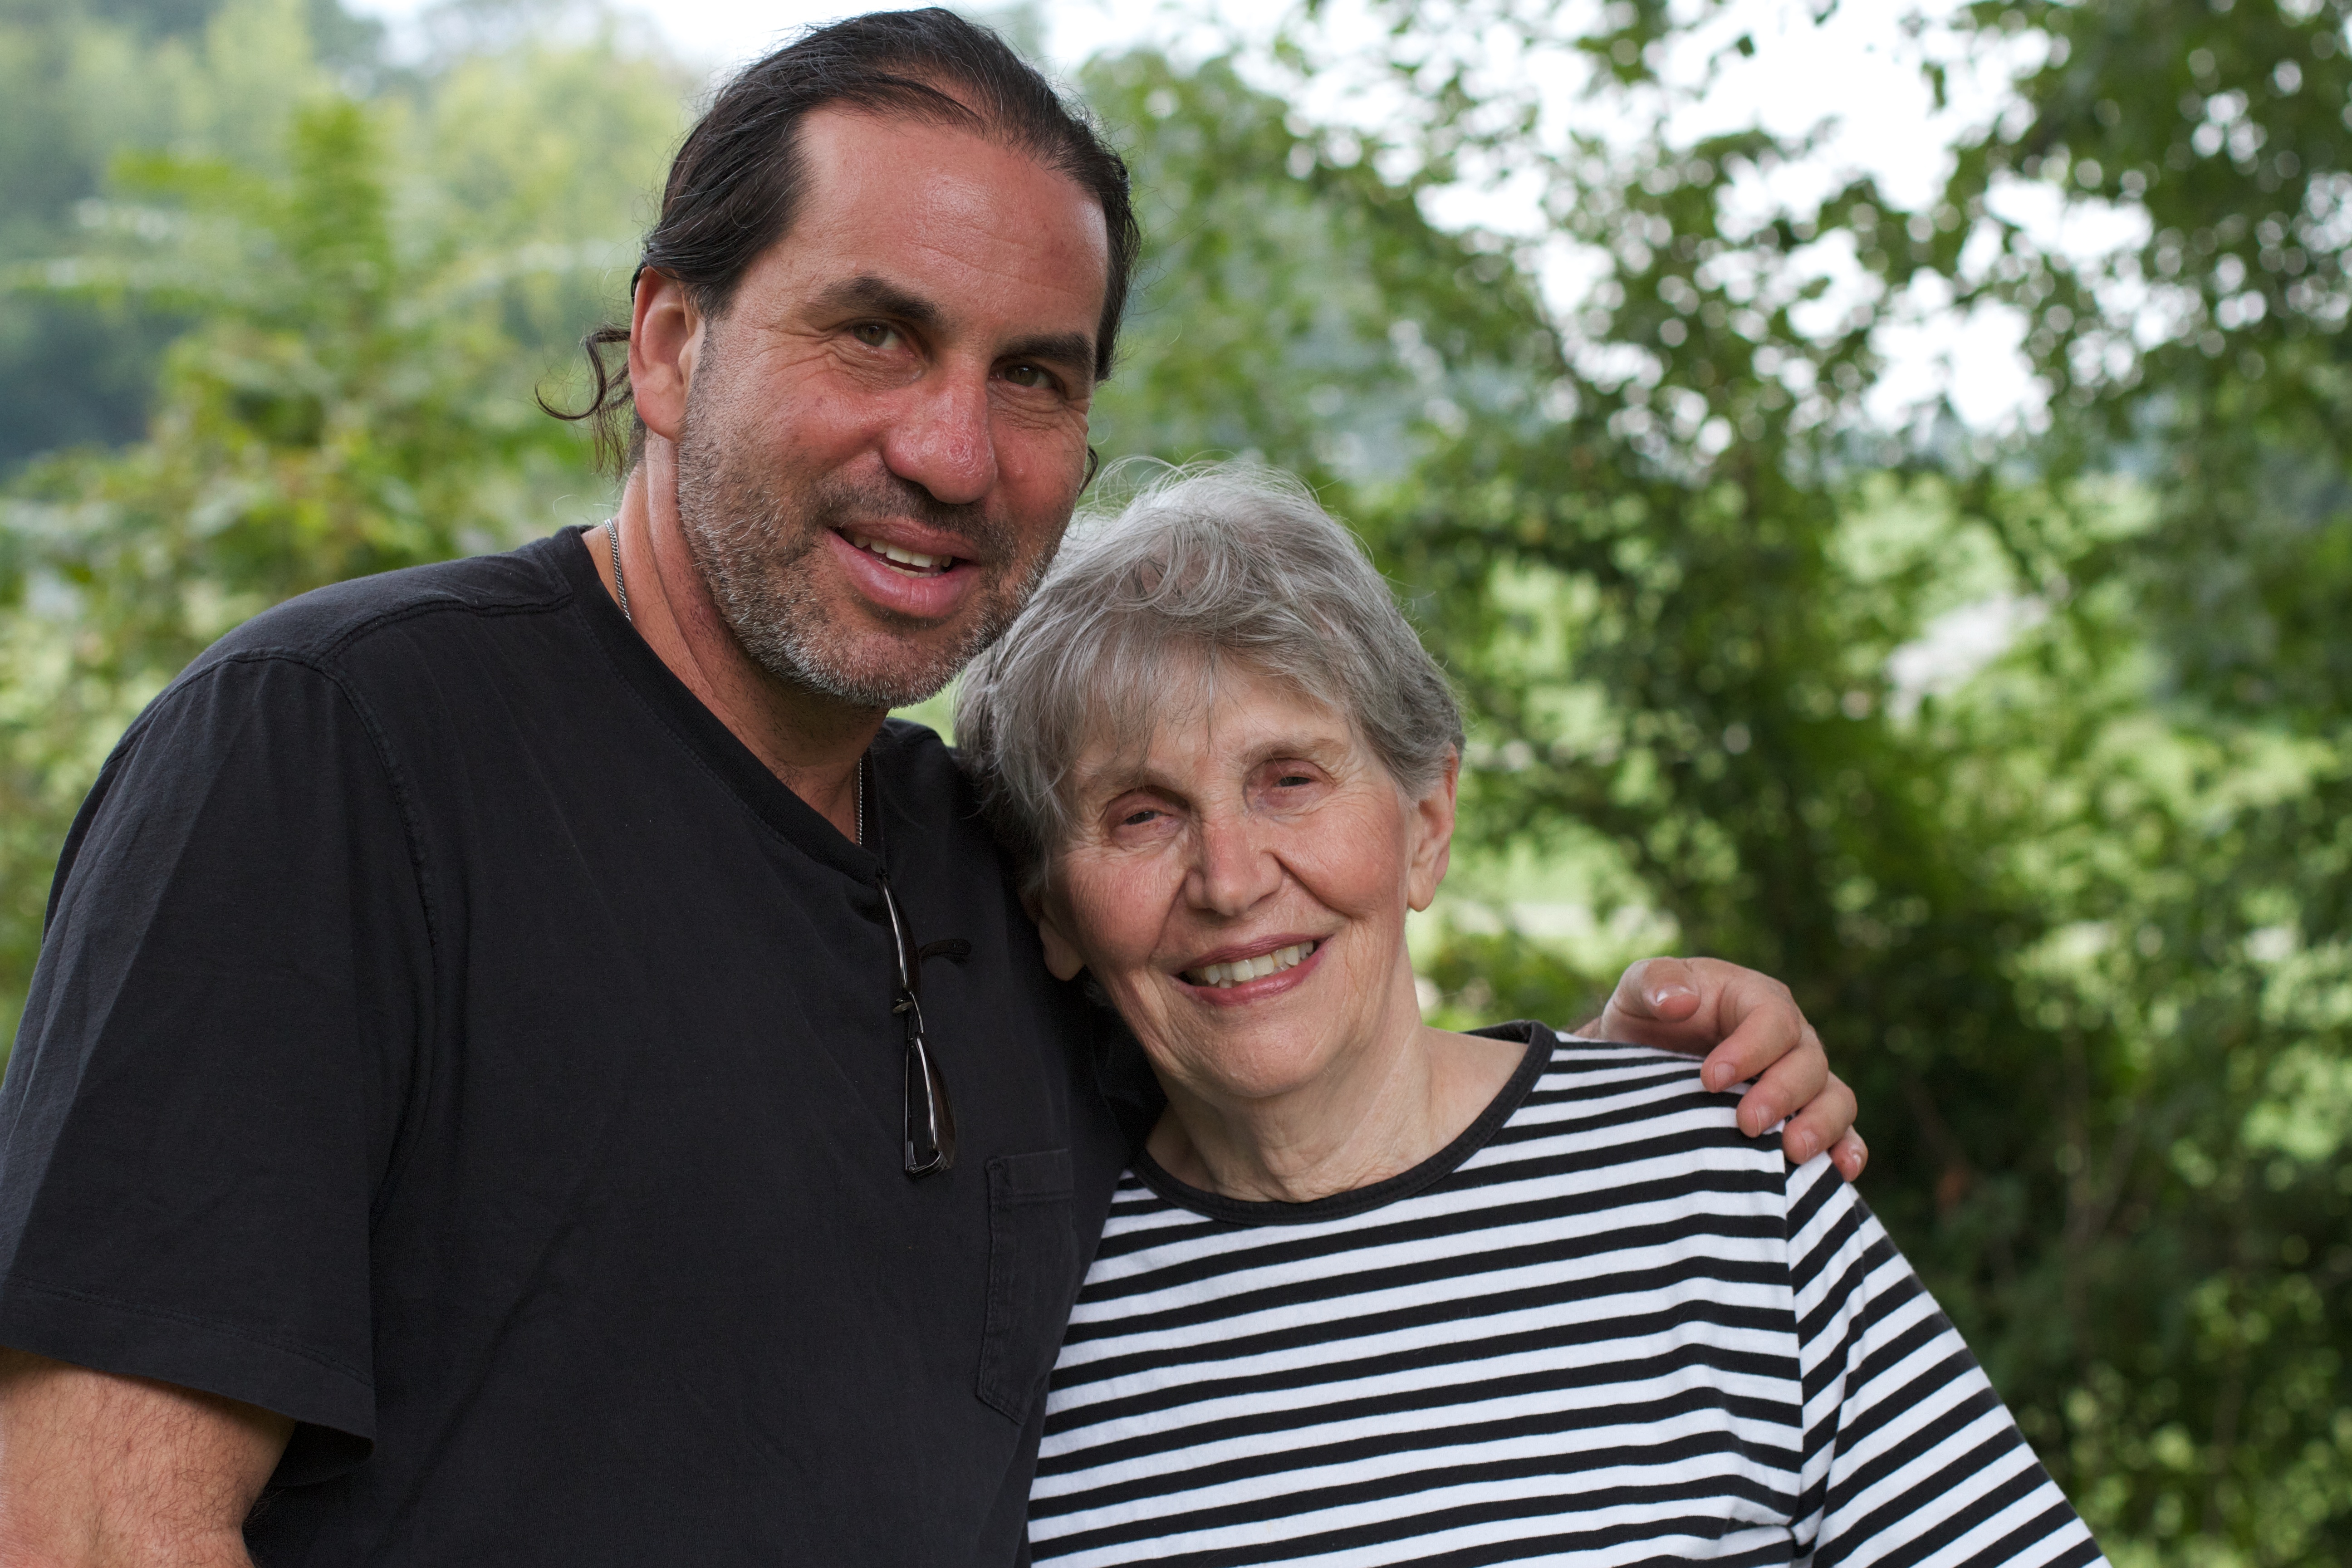
man, person, people, male, senior citizen, family, ceremony, grandparent